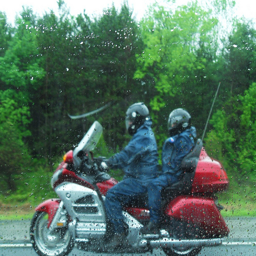
A man riding a red motorcycle down a road in the rain.
Two people on a red motorcycle in the rain
a couple of people on a motorcycle driving down the road in the rain
Couple wearing rain gear riding red motorcycle on road.
a picture of two people sitting on a motorcycle taken through a rainy window